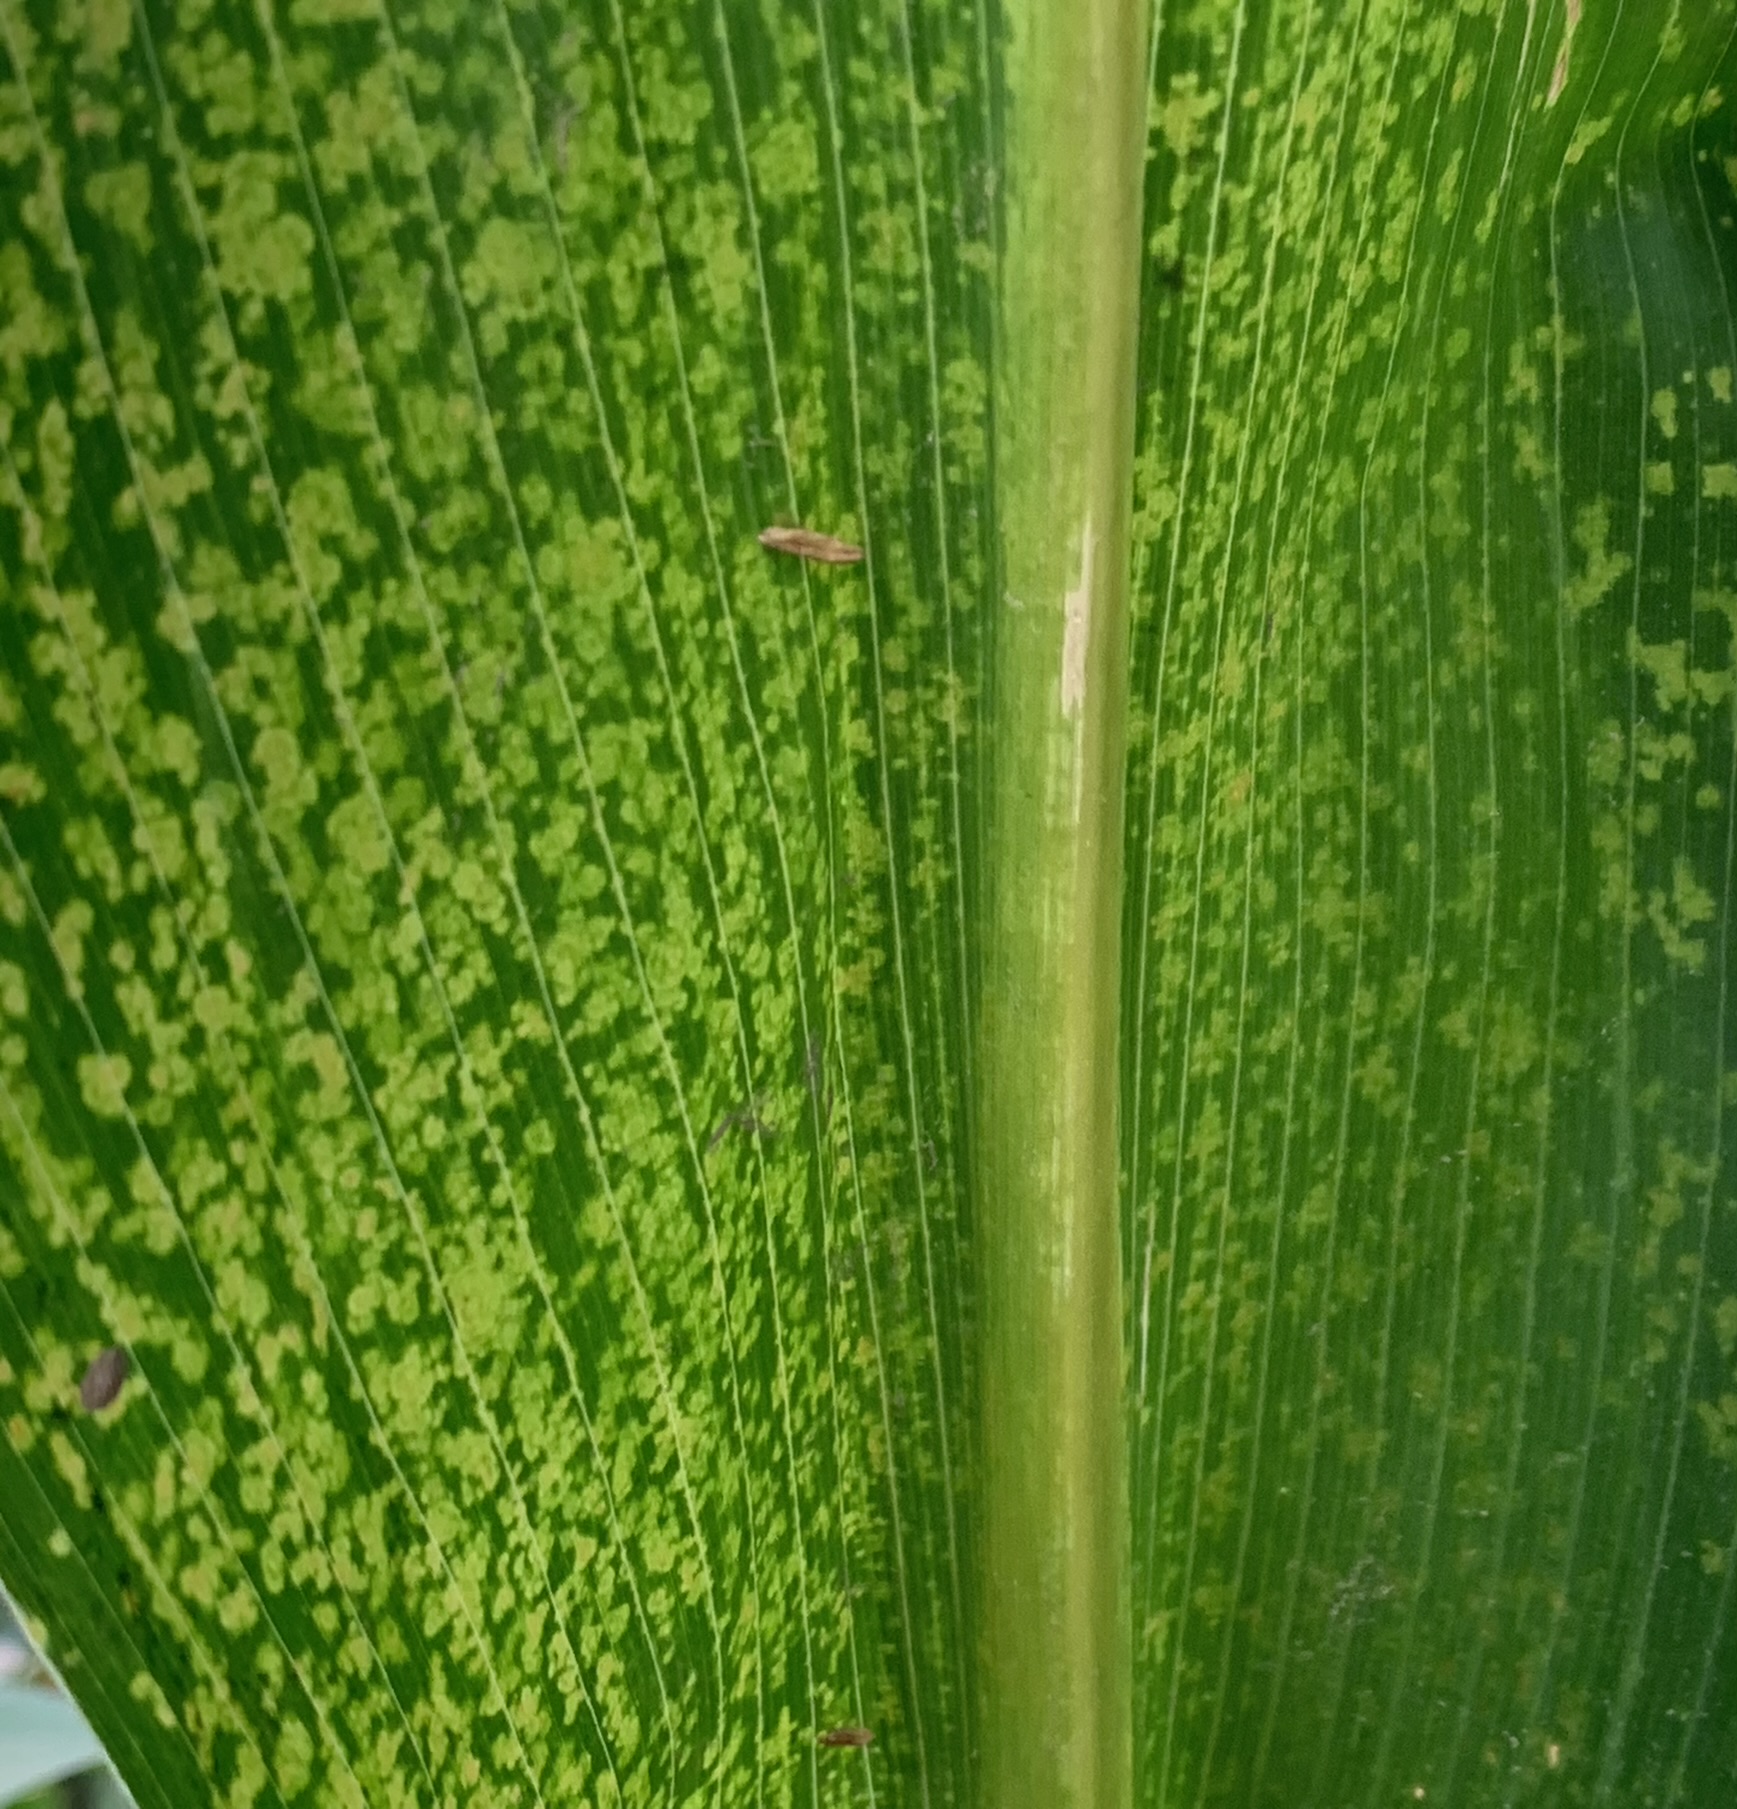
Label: MLN